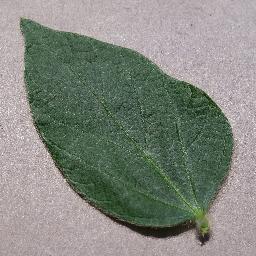
Label: Soybean___healthy